St. Paul's Episcopal Church (Elkins Park, Pennsylvania)

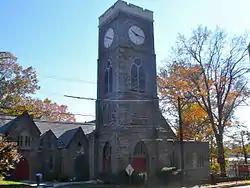
St. Paul's Episcopal Church, November 2011

St. Paul's Episcopal Church is a historic Episcopal church at Old York and Ashbourne Roads in Elkins Park, Cheltenham Township, Montgomery County, Pennsylvania. It was originally built in 1861, and is a gray stone church in the Gothic style. The church was conceived by noted financier Jay Cooke (1821–1905), along with John W. Thomas, J.F. Peniston and William C. Houston. Its size was doubled with an expansion in 1870, and a 60-foot-tall tower added. A transept was added in 1883, and the two-story parish hall wing in 1891. Architect Horace Trumbauer (1868–1938) made some refinements to the church during the 1897 to 1924 period. Eleanor Elkins Widener funded renovations to the church as a memorial to her husband George Dunton Widener who died during the sinking of the Titanic. The main sanctuary of the church features 13 stained glass windows from Tiffany studios.